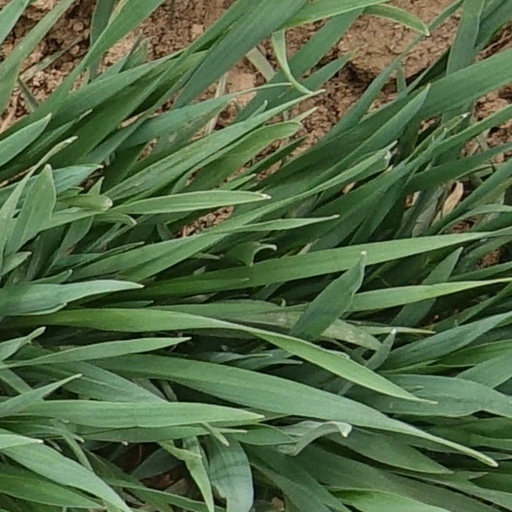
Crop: wheat